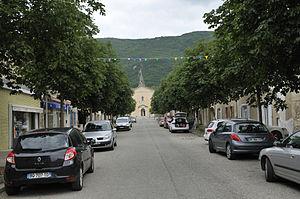
avenue des marronniers
Hostun est une commune française située dans le département de la Drôme en région Auvergne-Rhône-Alpes.